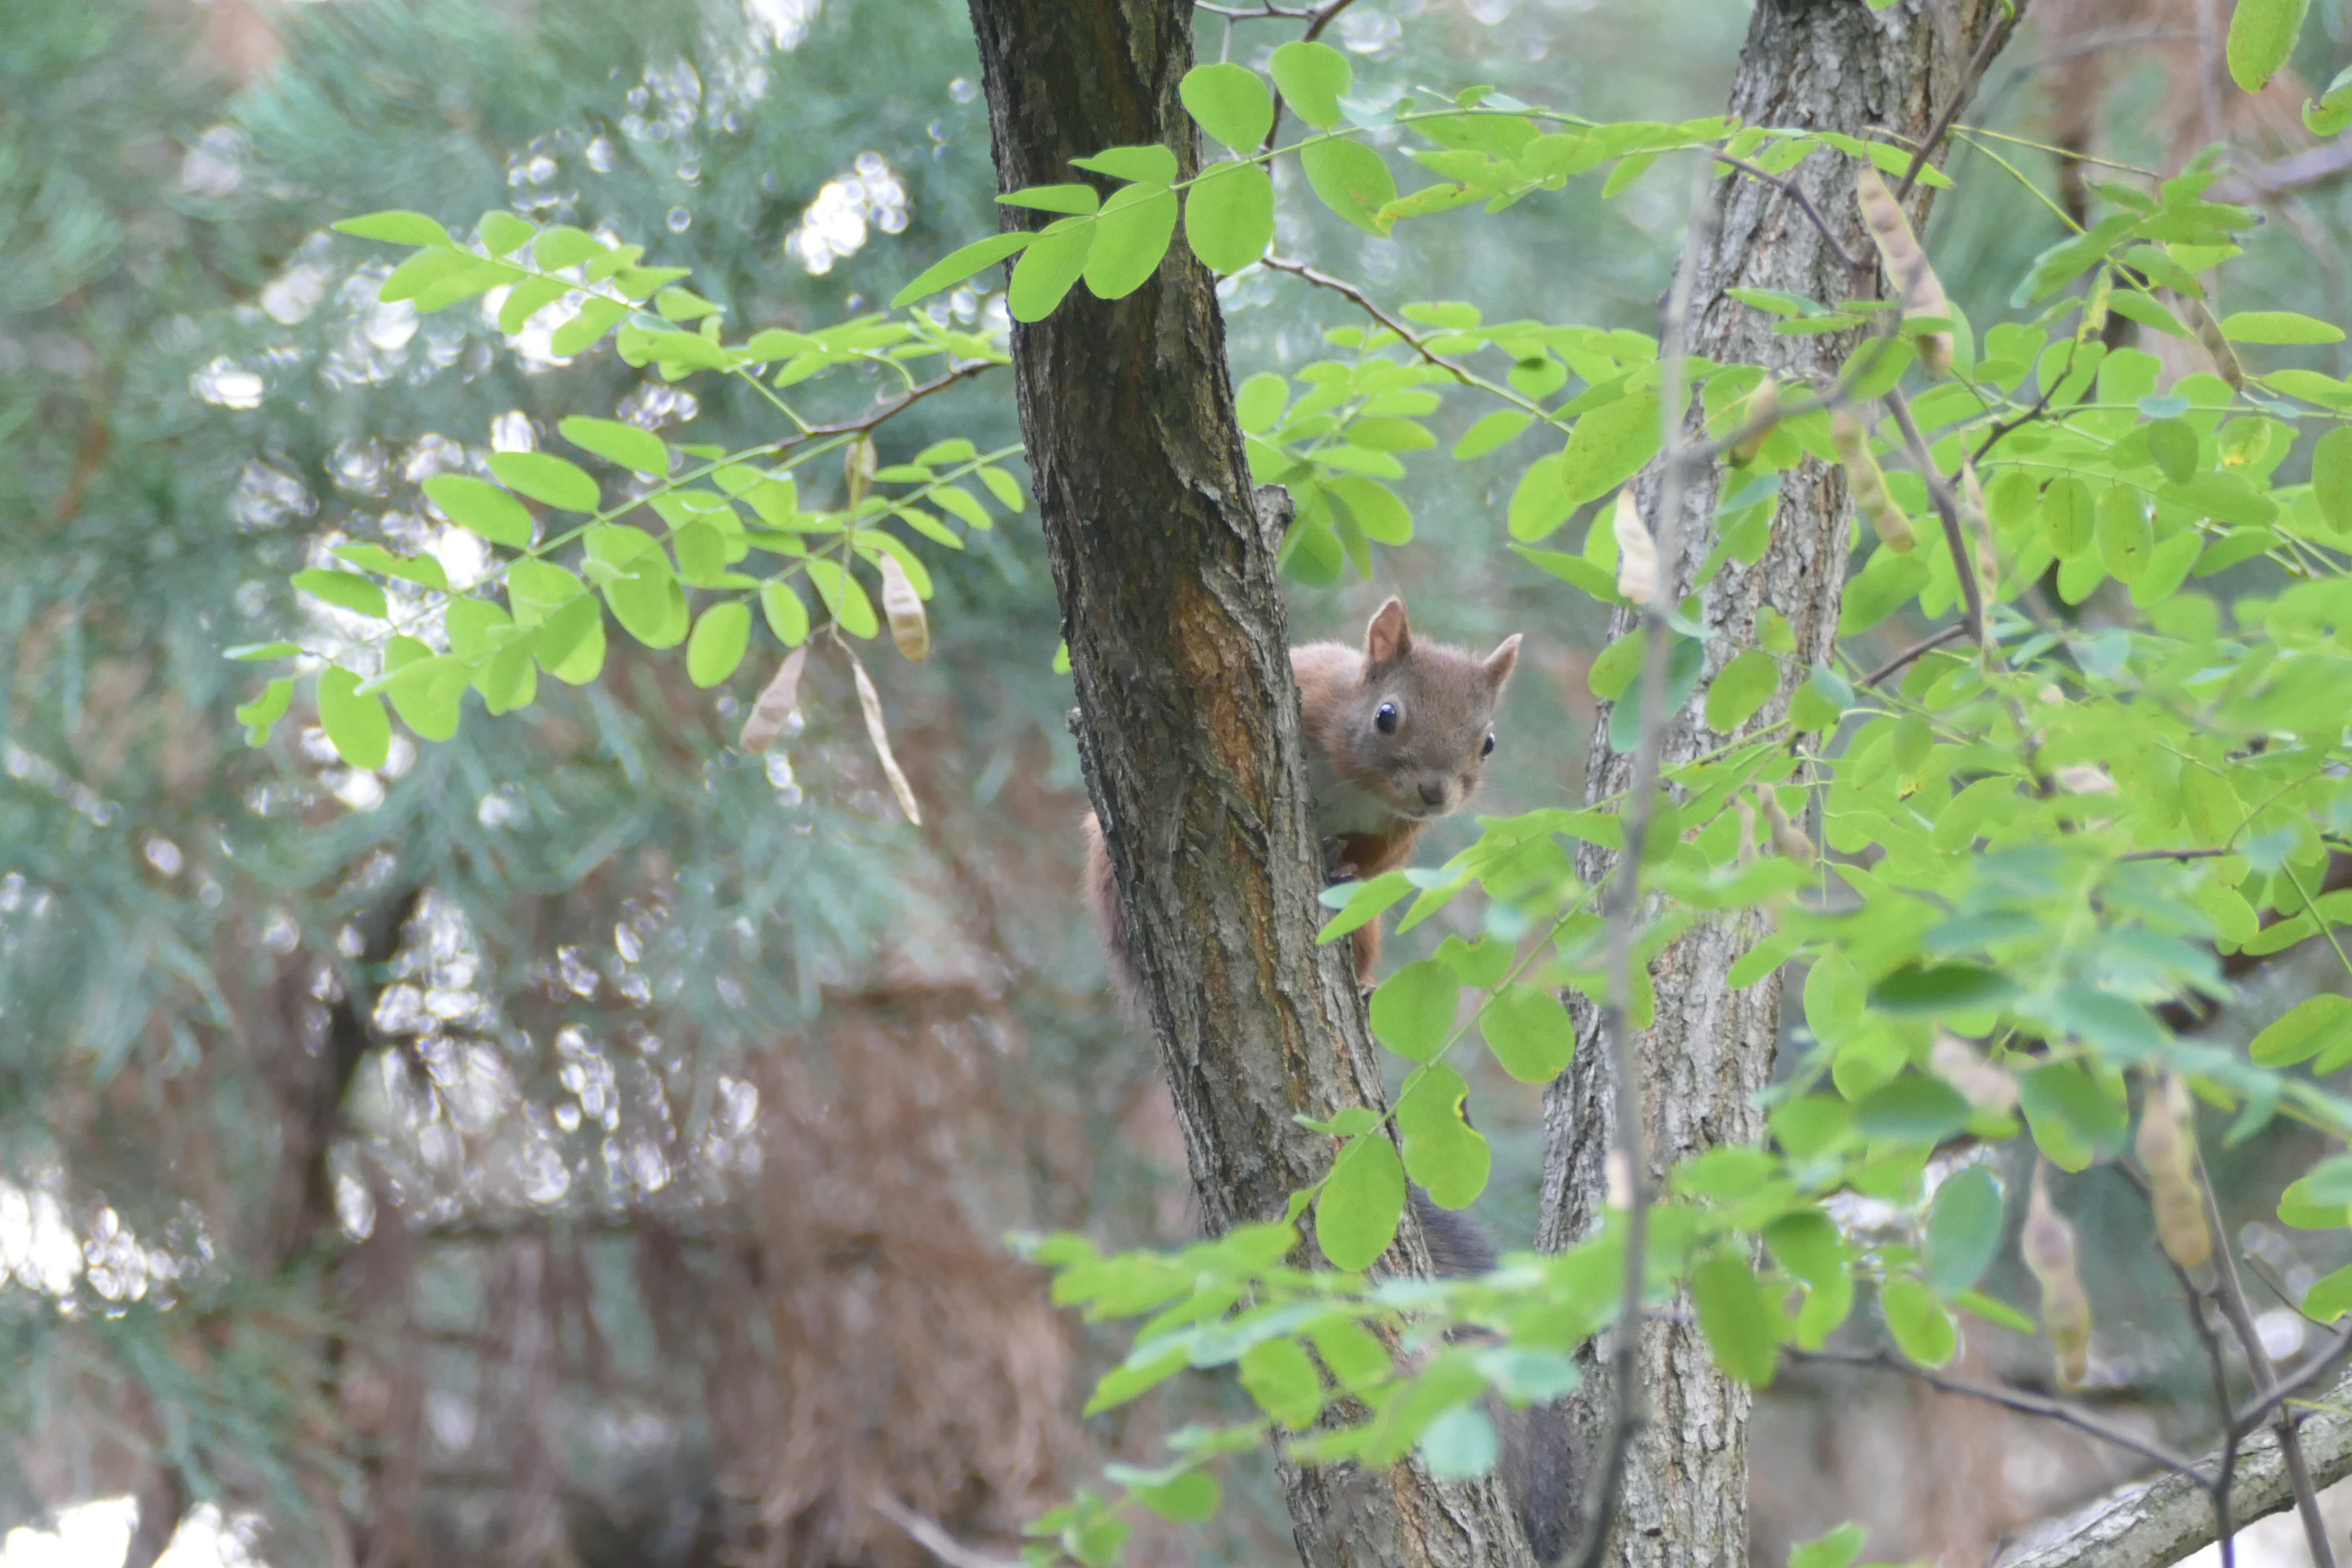
forest, squirrel, tree, wildlife, nature reserve, branch, plant, organism, adaptation, chipmunk, trunk, rodent, fawn, tail